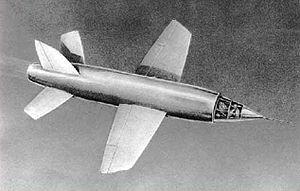
Le Miles M.52 était un projet d'avion de recherche supersonique propulsé par turboréacteur, conçu au Royaume-Uni au milieu des années 1940. En octobre 1943, la compagnie Miles Aircraft se vit attribuer un contrat pour produire l'avion, en accord avec la Specification E.24/43 du Ministère de l'air britannique. Le programme était très ambitieux pour son époque, visant à produire un avion et un moteur capables de franchir des vitesses jamais imaginées jusqu'alors, d'au-moins 1 000 mph en vol en palier, et faisant appel à de nombreuses recherches aérodynamiques poussées et des travaux de conception à la pointe de la technologie.